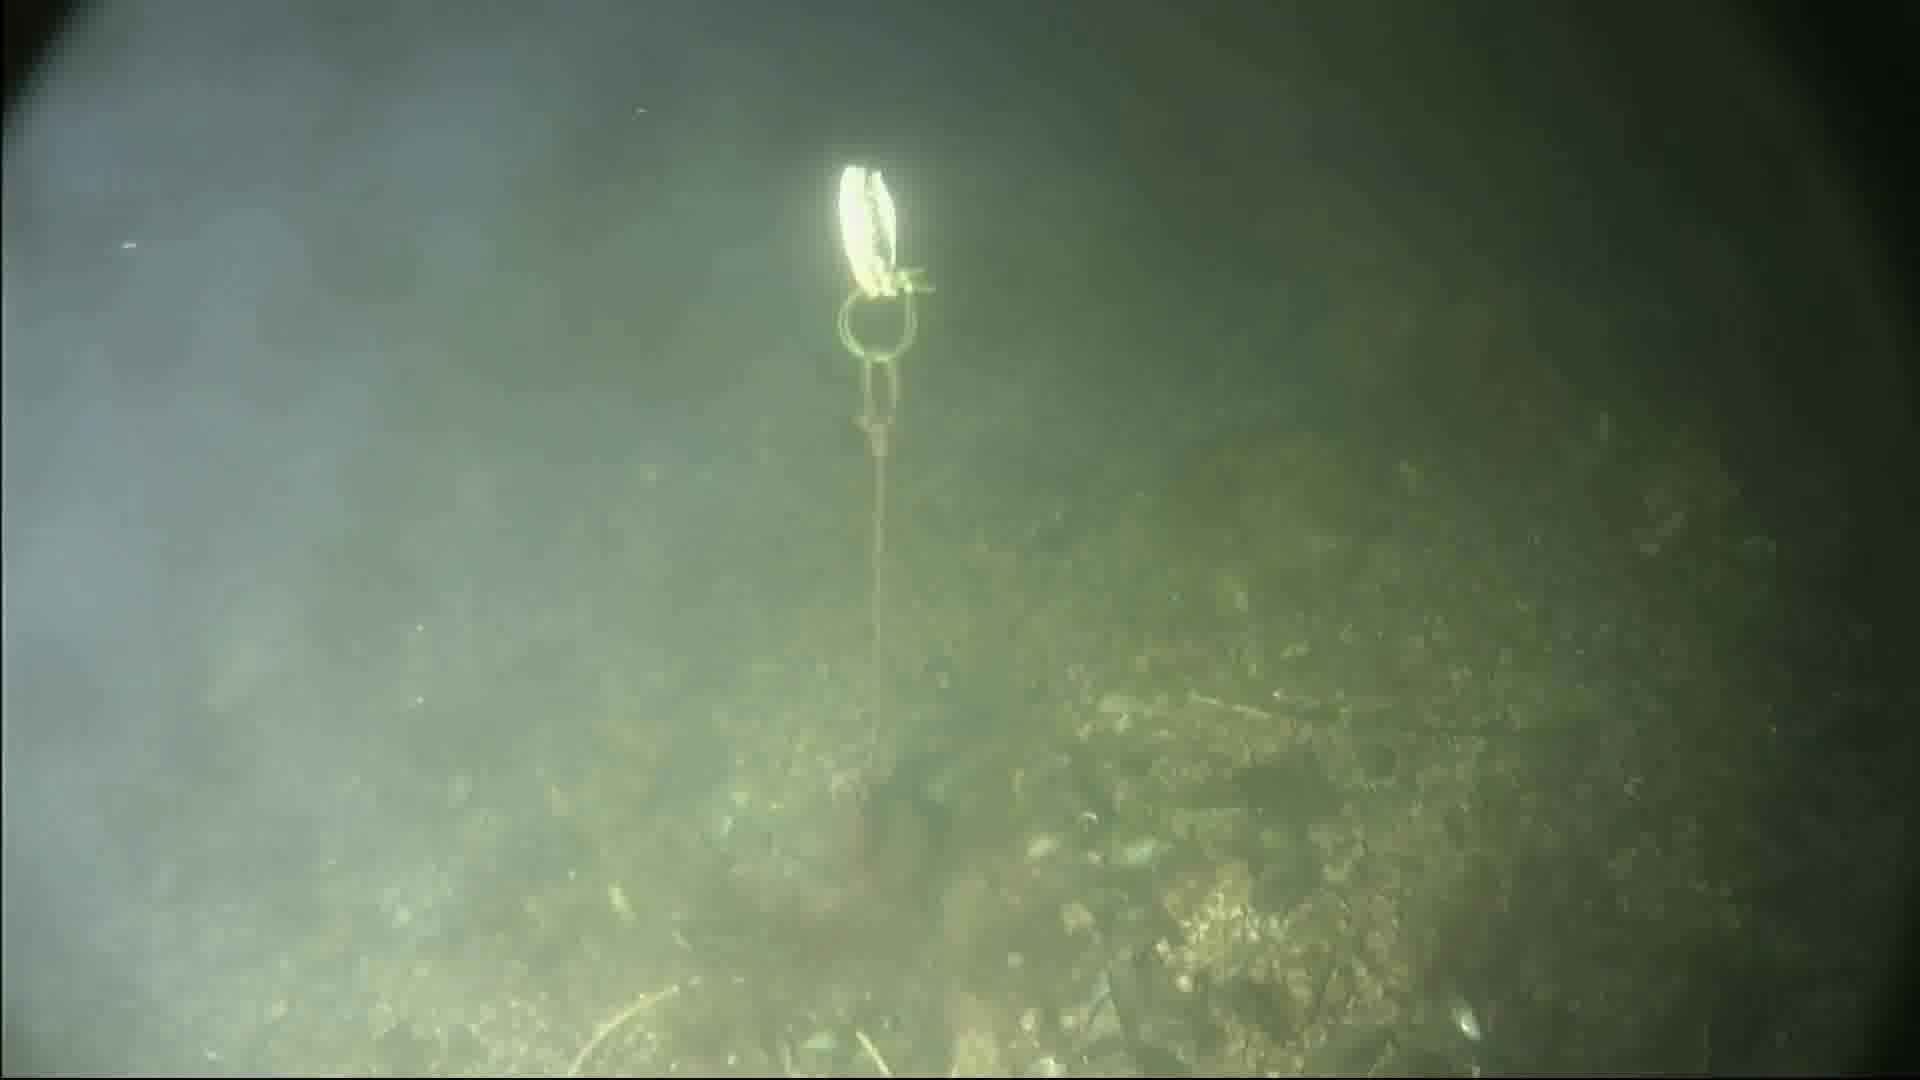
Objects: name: fish